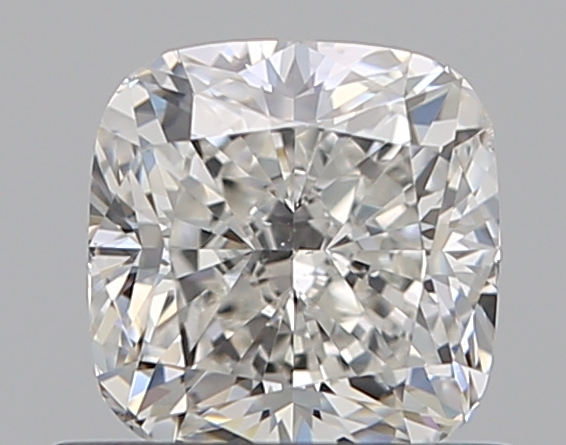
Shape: cushion
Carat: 0.72
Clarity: SI1
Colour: H
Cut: EX
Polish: EX
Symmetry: EX
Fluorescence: M
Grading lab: GIA
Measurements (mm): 5 x 4.91 x 3.42